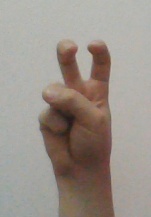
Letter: toot